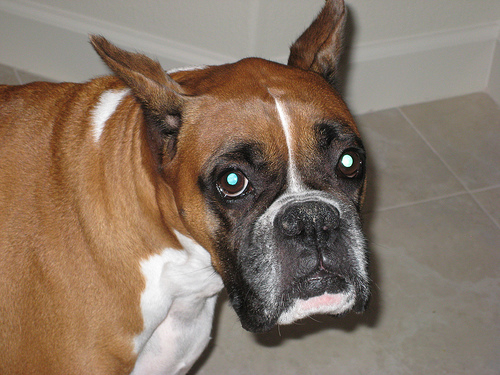
Animal: dog
Breed: boxer